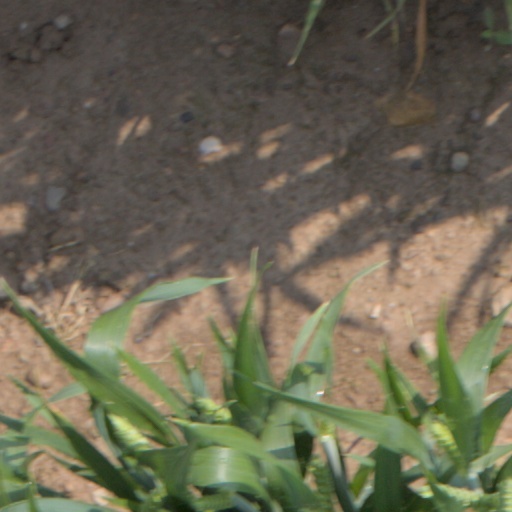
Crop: wheat